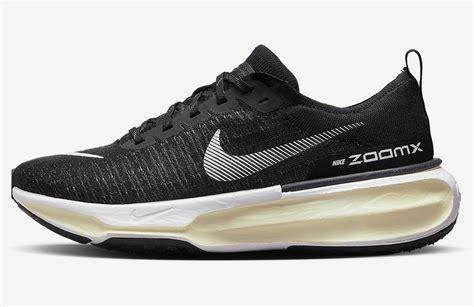
Brand: Nike
Model: Zoomx Invincible Run Flyknit